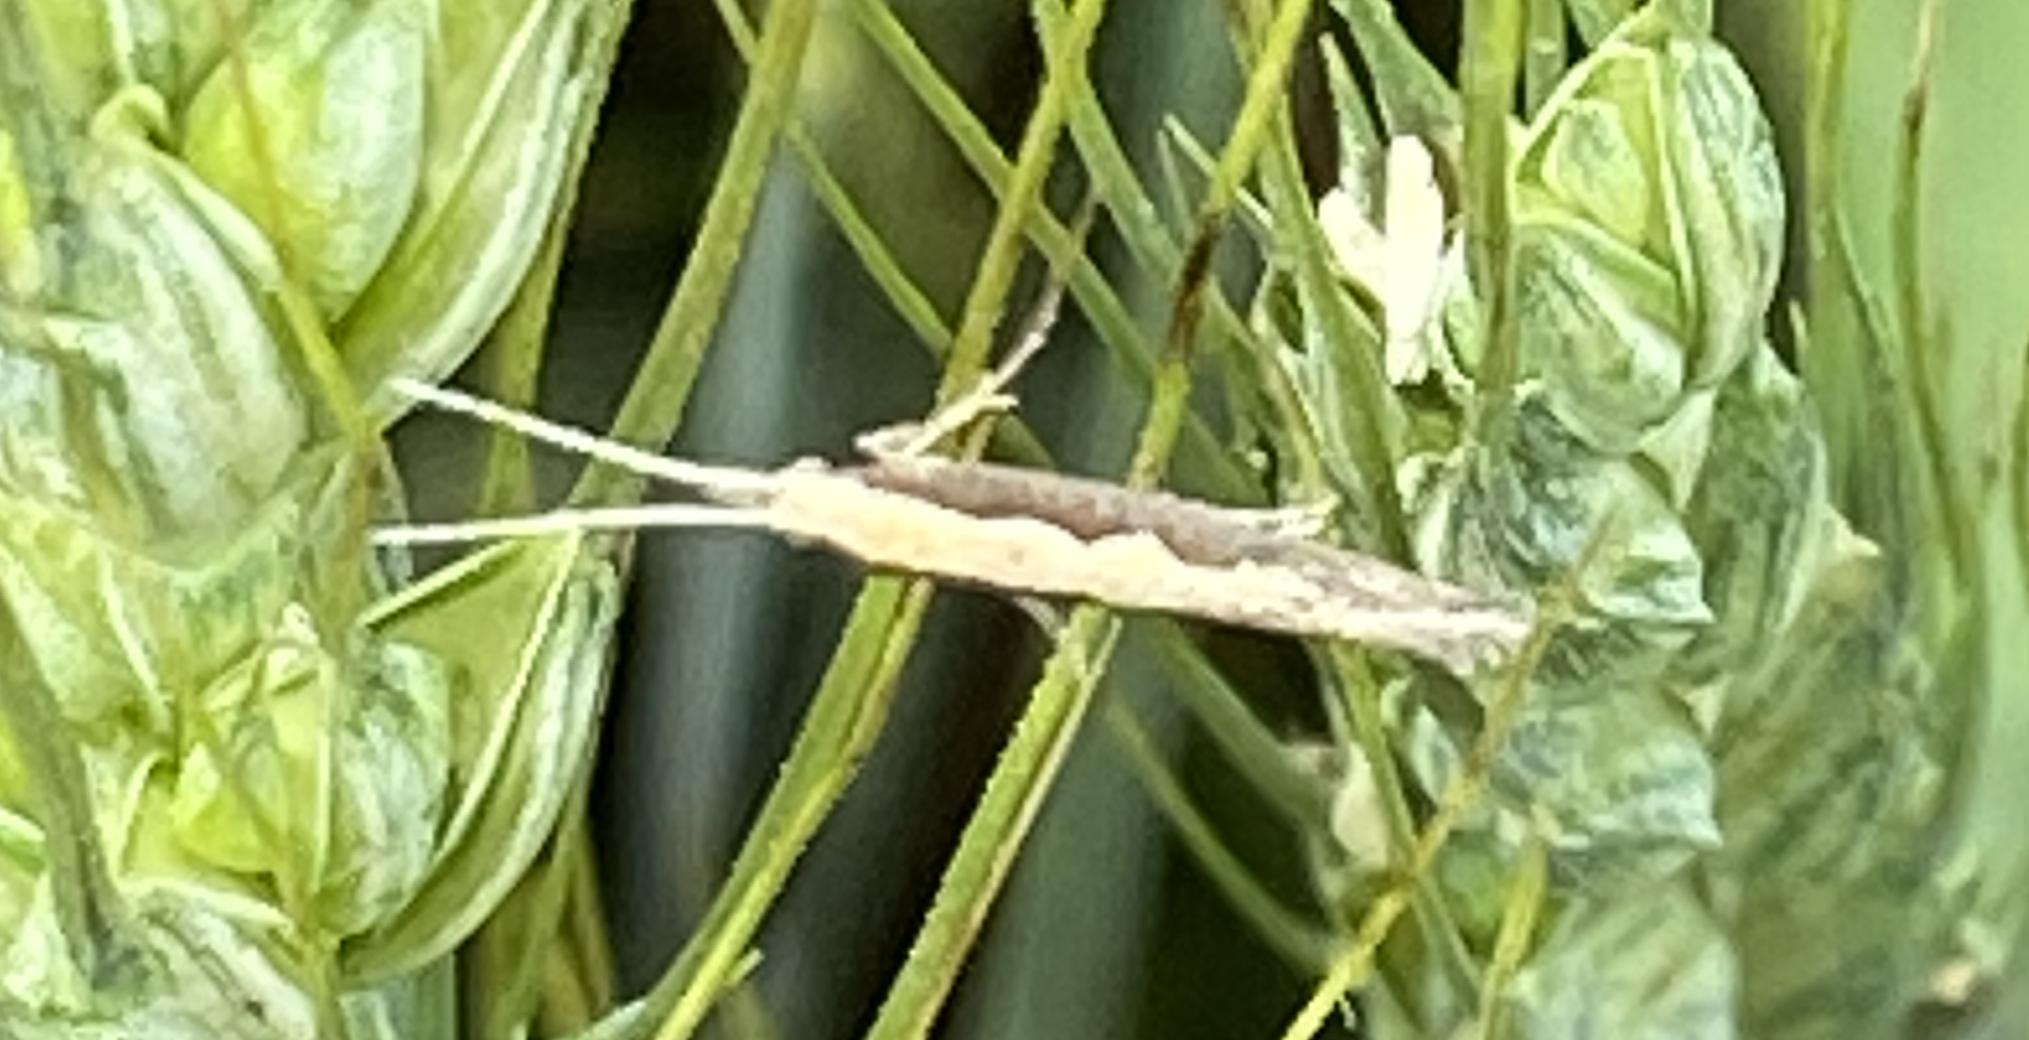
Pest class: diamondback_moth